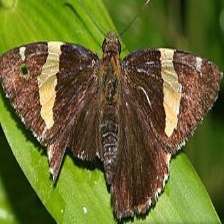
Species: GOLD BANDED